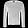
Label: Pullover